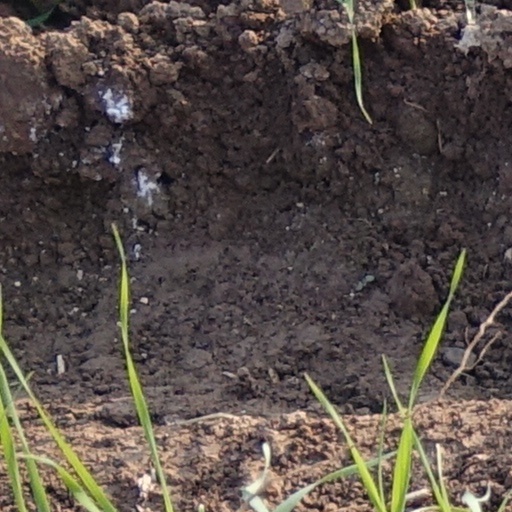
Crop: wheat